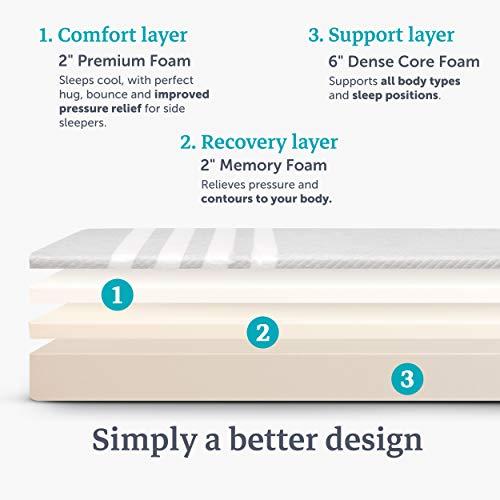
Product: Leesa 10" Memory Foam Mattress in a Box, Luxury CertiPUR-US Certified 3 Layer Foam Construction, Twin XL, Gray & White
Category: Home & Kitchen | Furniture | Bedroom Furniture | Mattresses & Box Springs | Mattresses
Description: The Leesa mattress in a box is beautifully designed with three premium foam layers for cooling, body contouring and pressure-relieving core support.
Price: $590.00
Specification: ASIN:B0131L4FW8|ShippingWeight:54pounds(Viewshippingratesandpolicies)|DateFirstAvailable:July30,2015